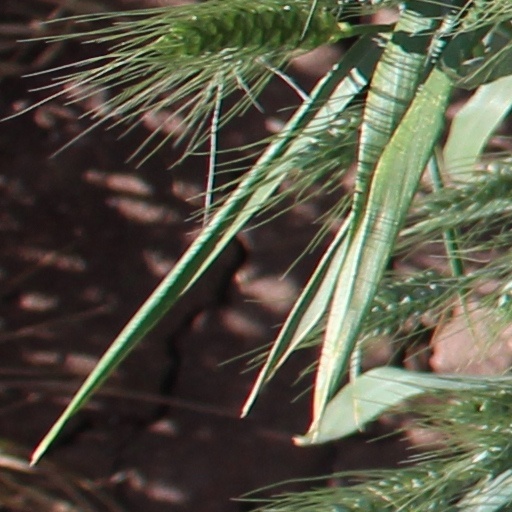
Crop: wheat